Barn

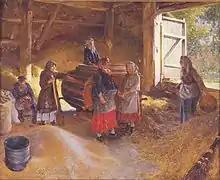
Russian women using a hand powered winnowing machine in a threshing barn. Note the board across the doorway to prevent grain from spilling out of the barn, this is the origin of the term threshold. Painting from 1894 by Klavdy Lebedev titled the floor or the threshing floor (Гумно).

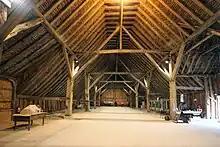
Grange Barn, Coggeshall, England, originally part of the Cistercian monastery of Coggeshall. Dendrochronologically dated from 1237 to 1269, it was restored in the 1980s by the Coggeshall Grange Barn Trust, Braintree District Council and Essex County Council.

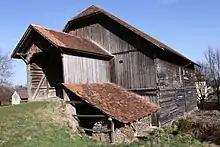
A bridge barn in Switzerland. The bridge (rather than a ramp) in this case also shelters animals.

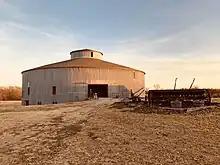
Starke Round Barn in Red Cloud, Nebraska, the largest freestanding barn in the country.

A barn is an agricultural building usually on farms and used for various purposes. In North America, a barn refers to structures that house livestock, including cattle and horses, as well as equipment and fodder, and often grain. As a result, the term barn is often qualified e.g. tobacco barn, dairy barn, cow house, sheep barn, potato barn. In the British Isles, the term barn is restricted mainly to storage structures for unthreshed cereals and fodder, the terms byre or shippon being applied to cow shelters, whereas horses are kept in buildings known as stables. In mainland Europe, however, barns were often part of integrated structures known as byre-dwellings (or housebarns in US literature). In addition, barns may be used for equipment storage, as a covered workplace, and for activities such as threshing.